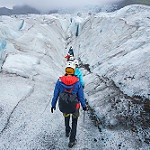
Scene: Outdoor